Helena–West Helena, Arkansas

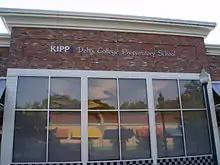
KIPP Delta College Prep School in Downtown Helena

The Helena–West Helena School District operates public schools.